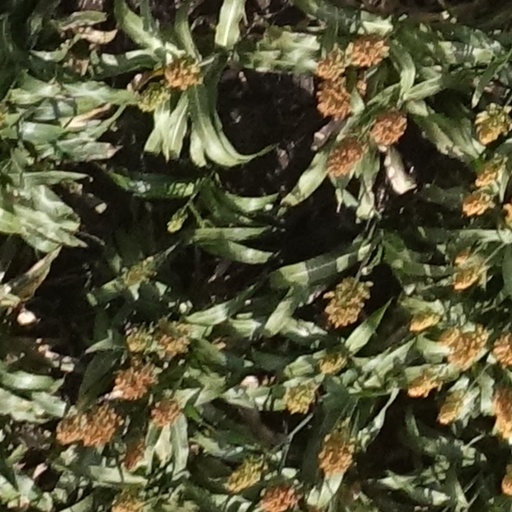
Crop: sorghum